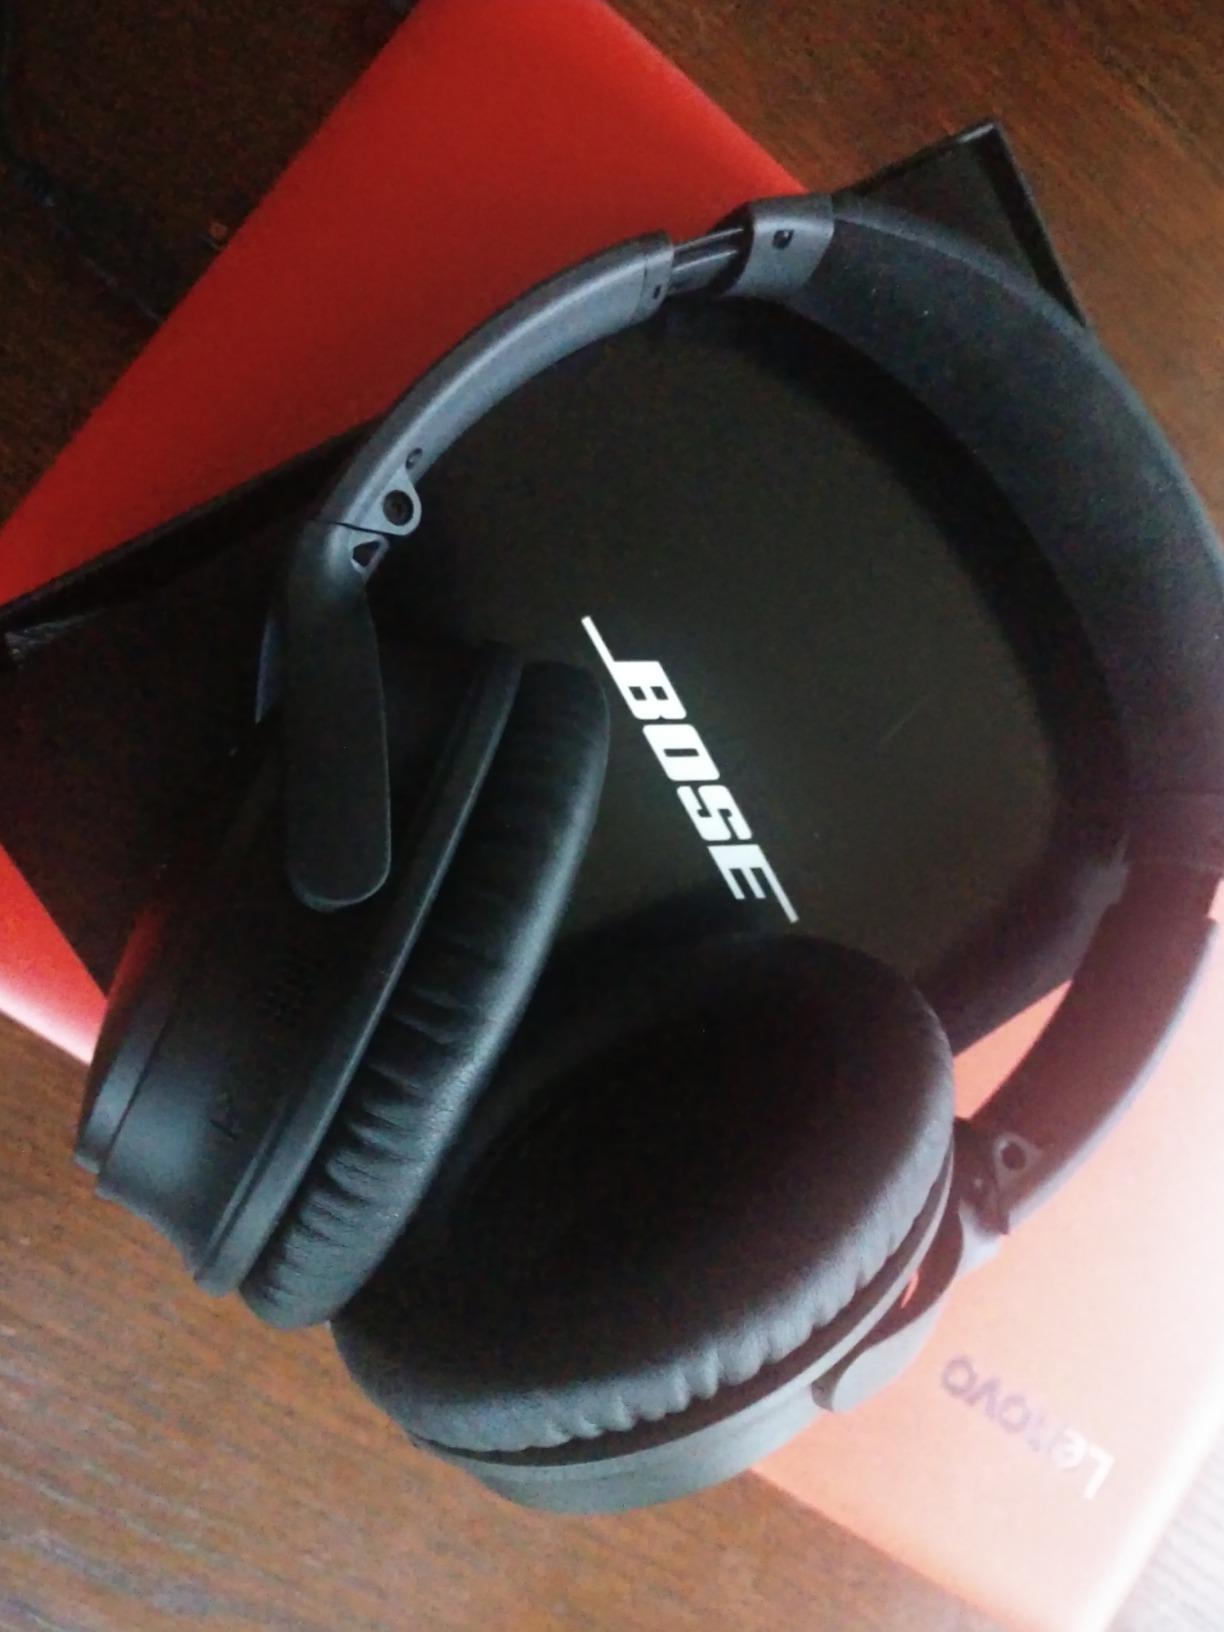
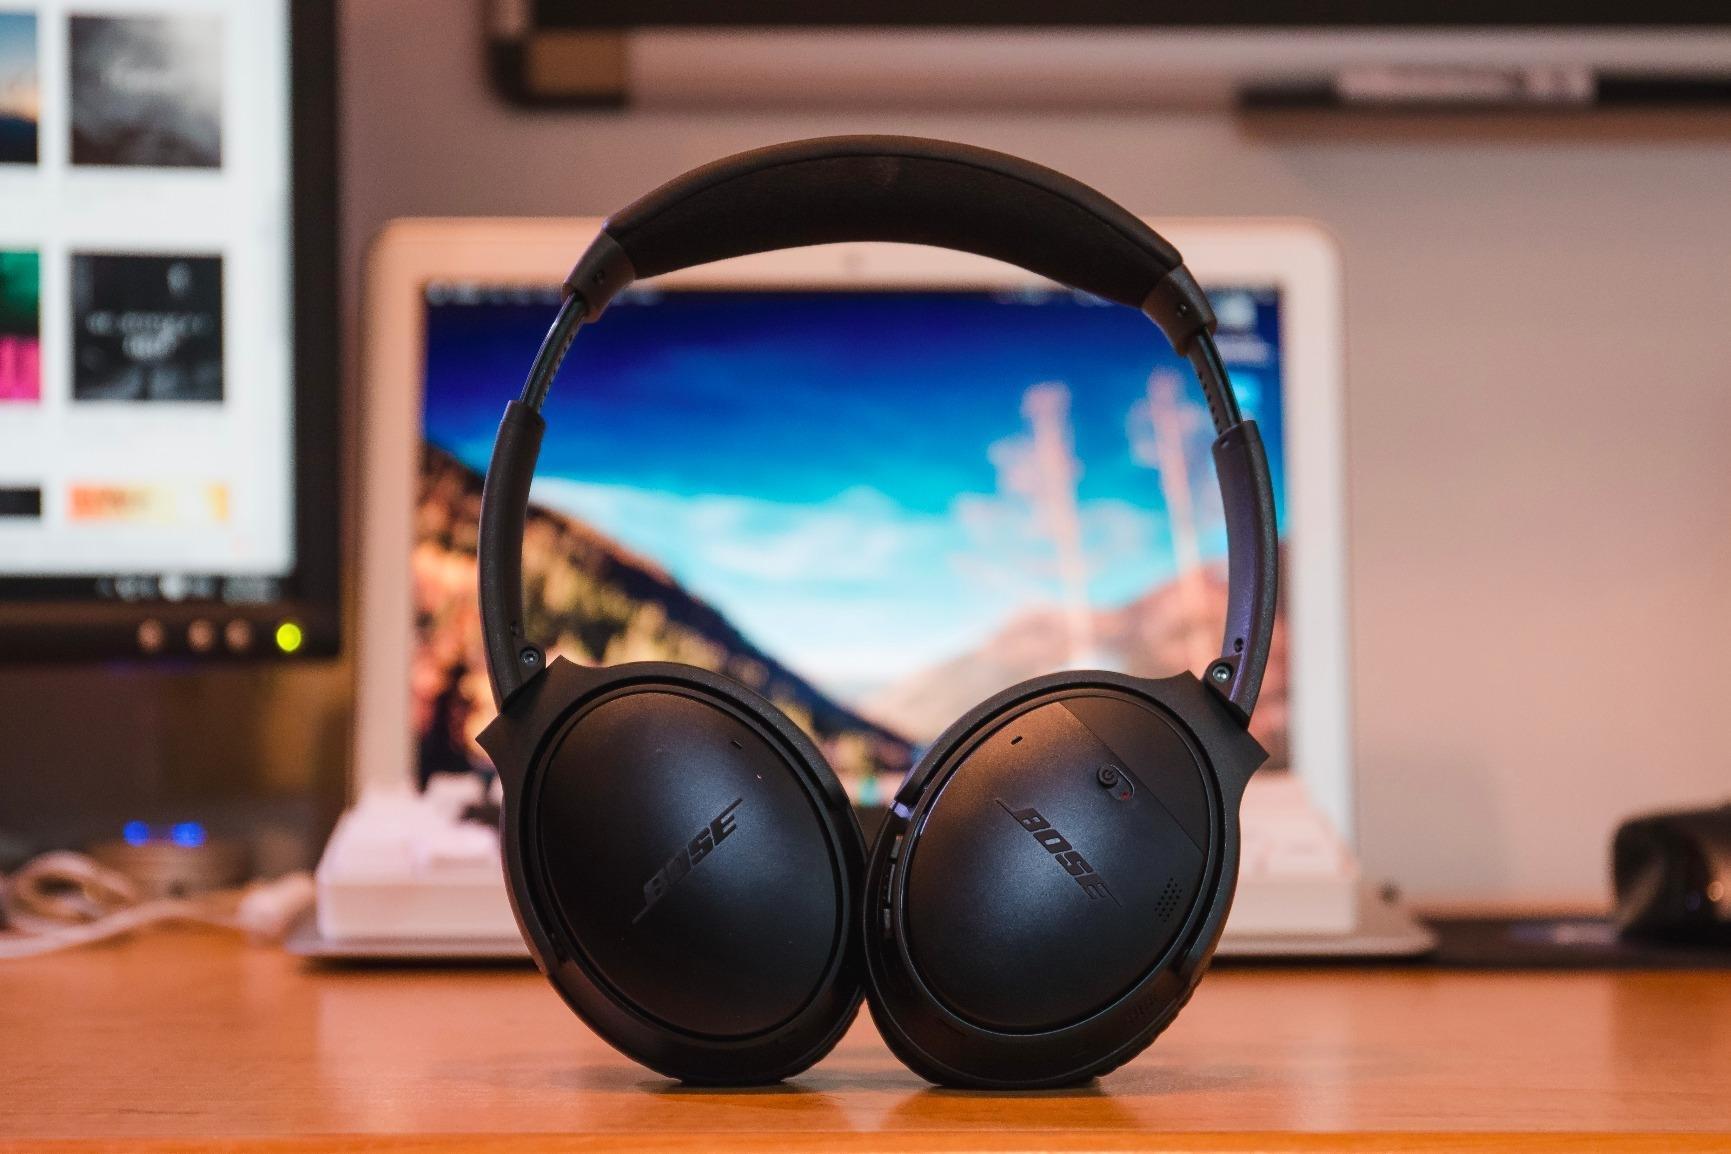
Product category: headphones
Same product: yes